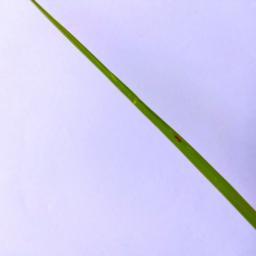
Label: Rice___Brown_Spot